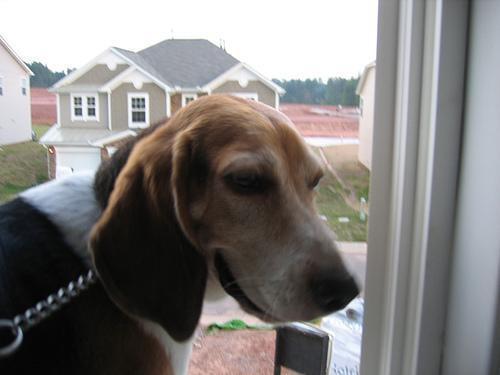
beagle